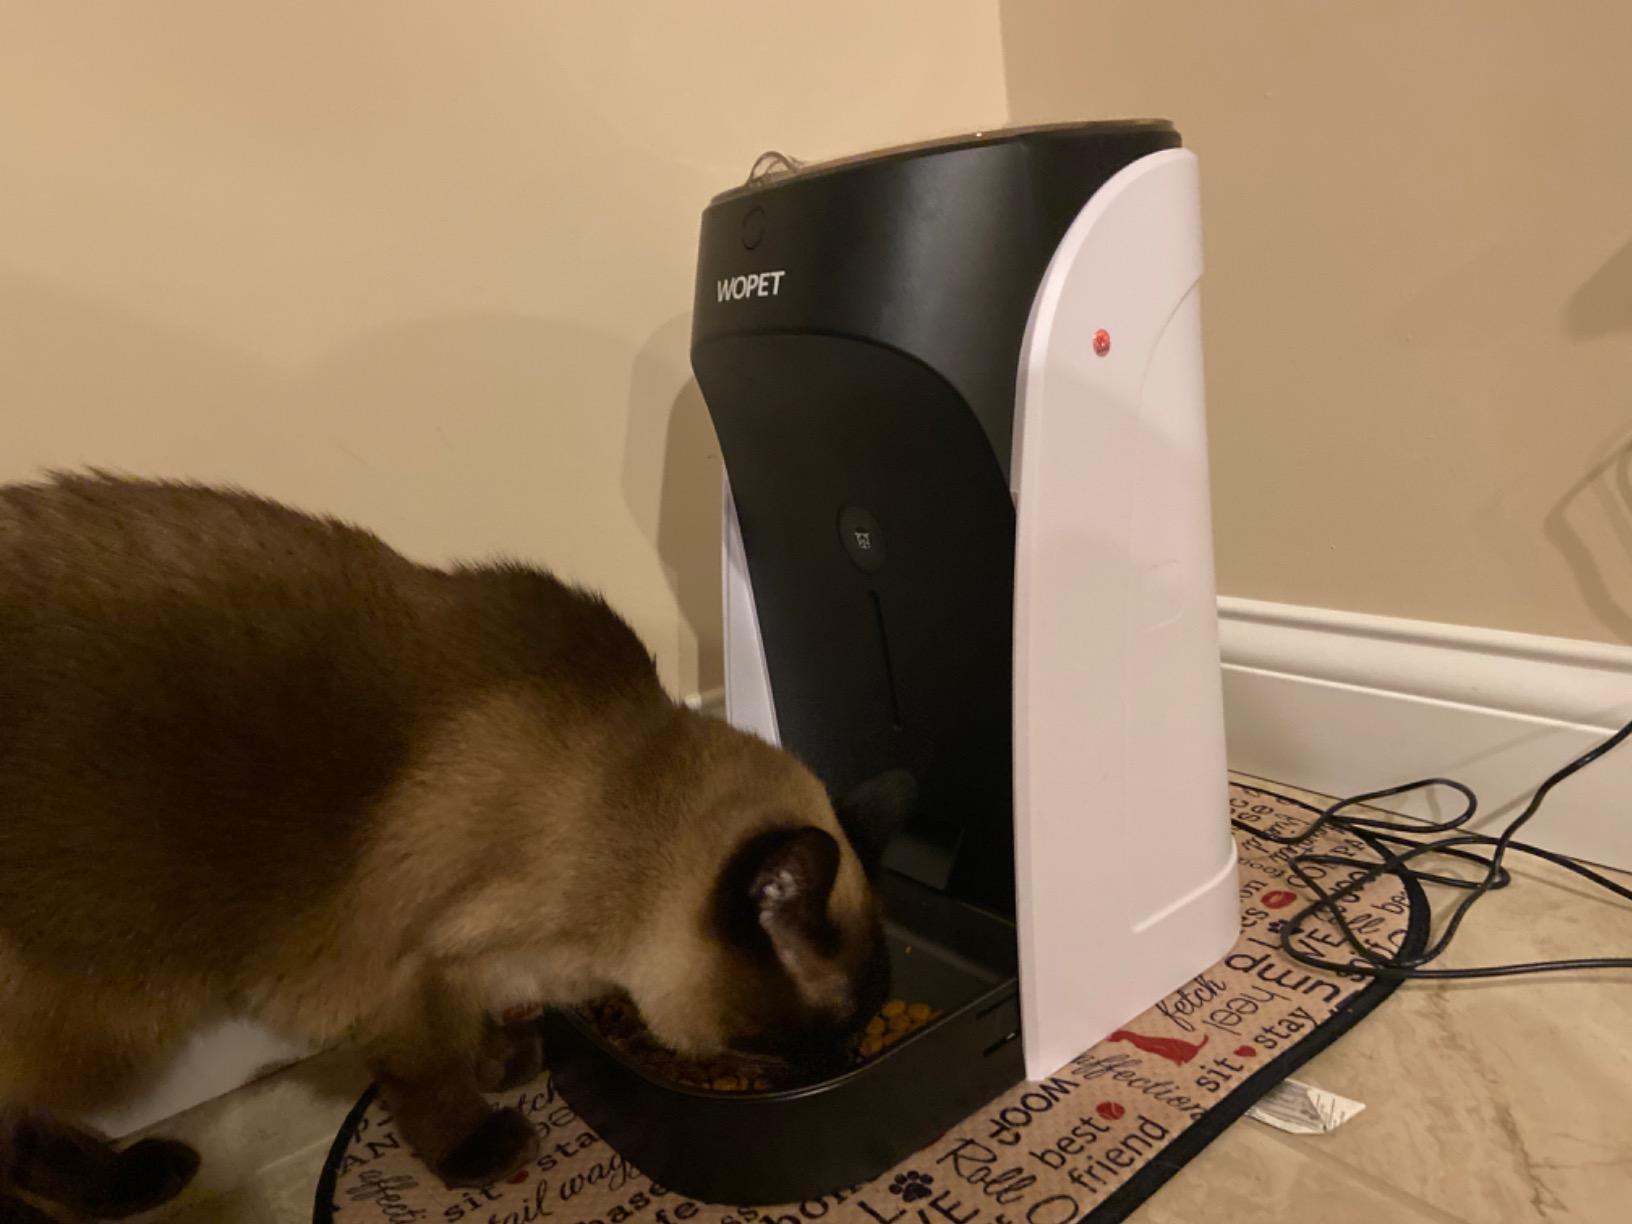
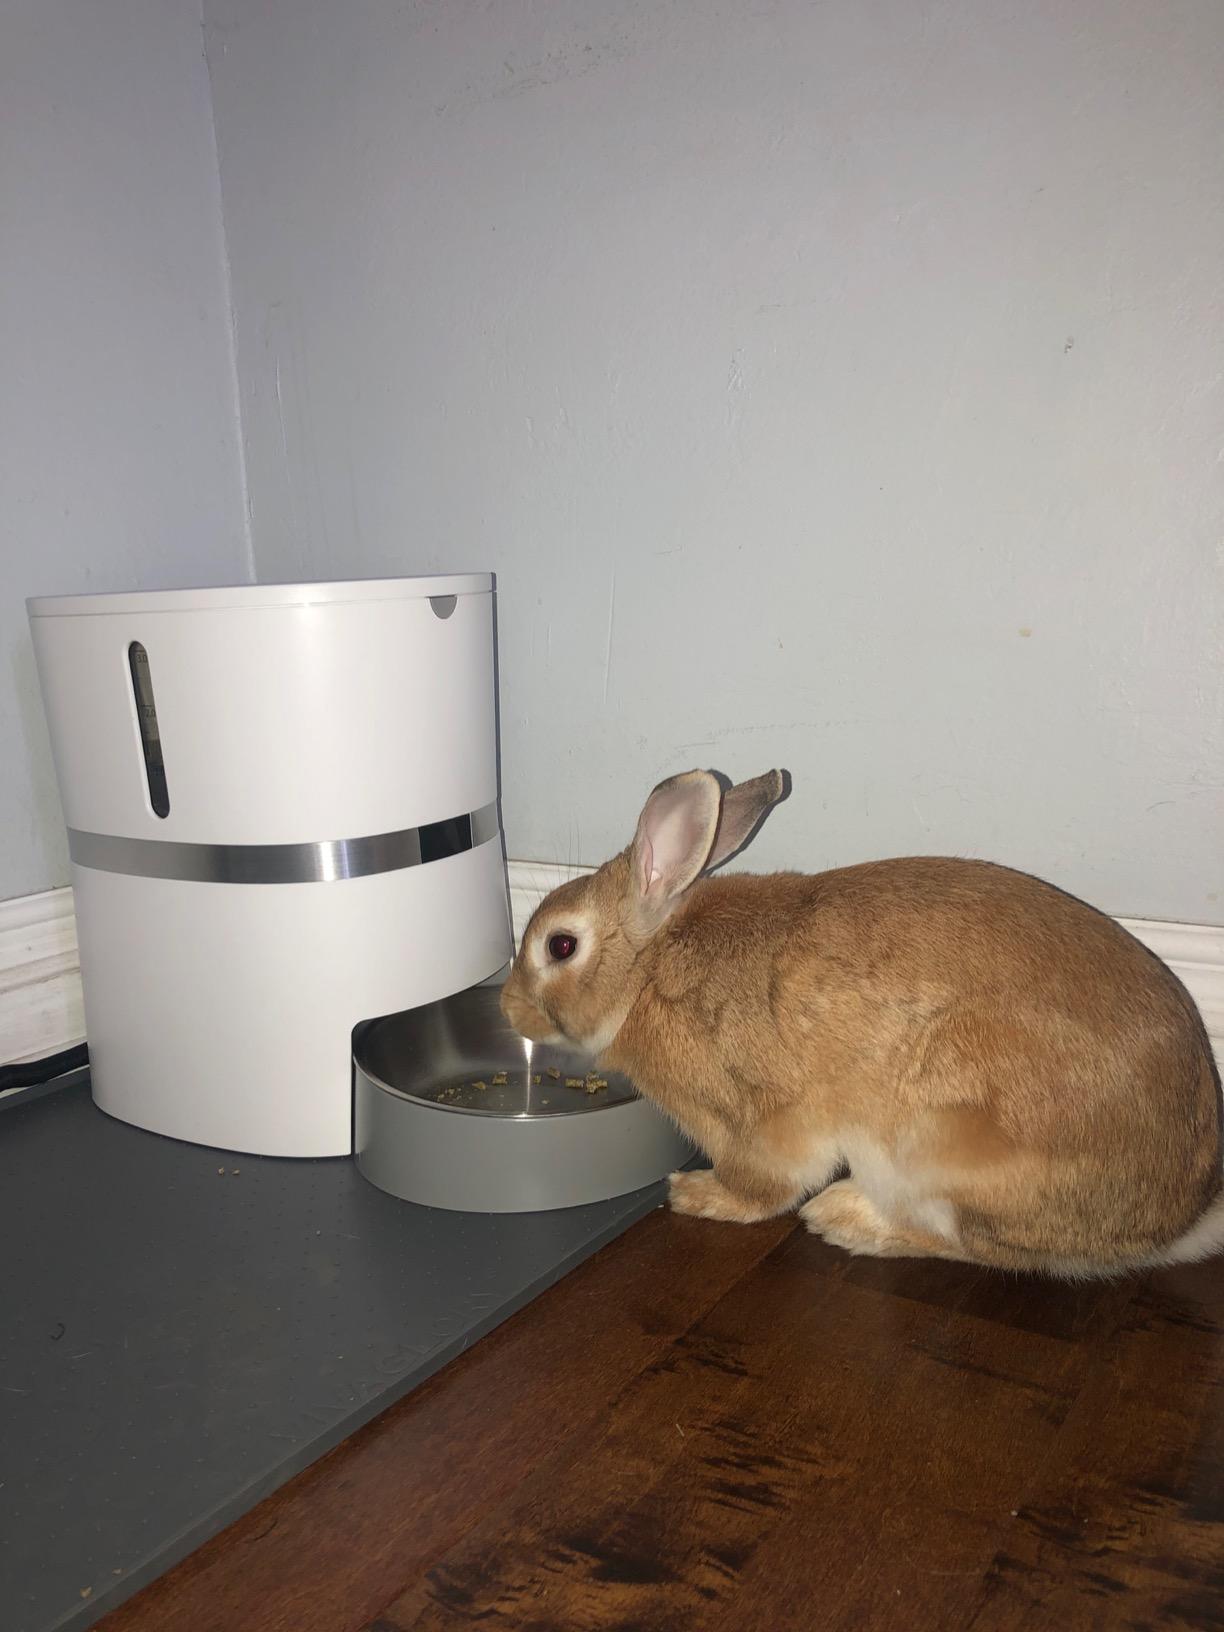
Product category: items_feeder
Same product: no